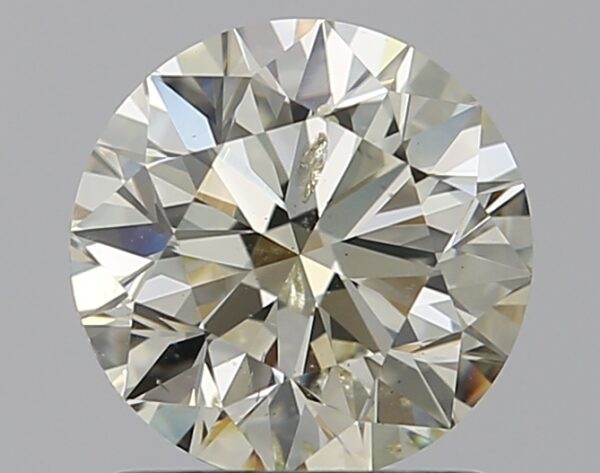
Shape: round
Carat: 1.2
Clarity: SI2
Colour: K
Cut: EX
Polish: EX
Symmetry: EX
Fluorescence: ST
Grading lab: IGI
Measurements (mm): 6.77 x 6.74 x 4.22